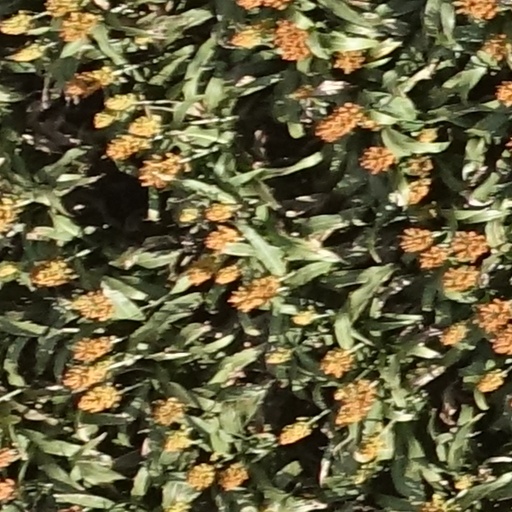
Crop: sorghum